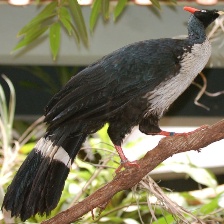
Species: HORNED GUAN
Scientific name: OREOPHASIS DERBIANUS